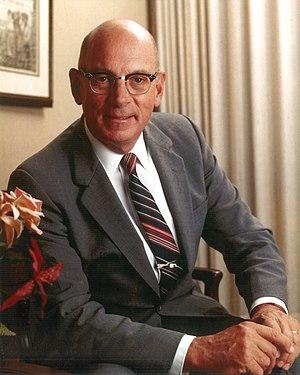
James McLamore Whitman a été cofondateur de la chaîne de restauration rapide Burger King avec David Edgerton. Tous deux ont été diplômés de l'université Cornell.